Val d'Aran

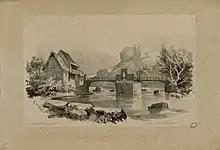
"Garonne in Val d'Aran" near 1840 by Eugène de Malbos.

Many native animals of Aran are in danger of extinction. There are programs to reintroduce and/or protect: